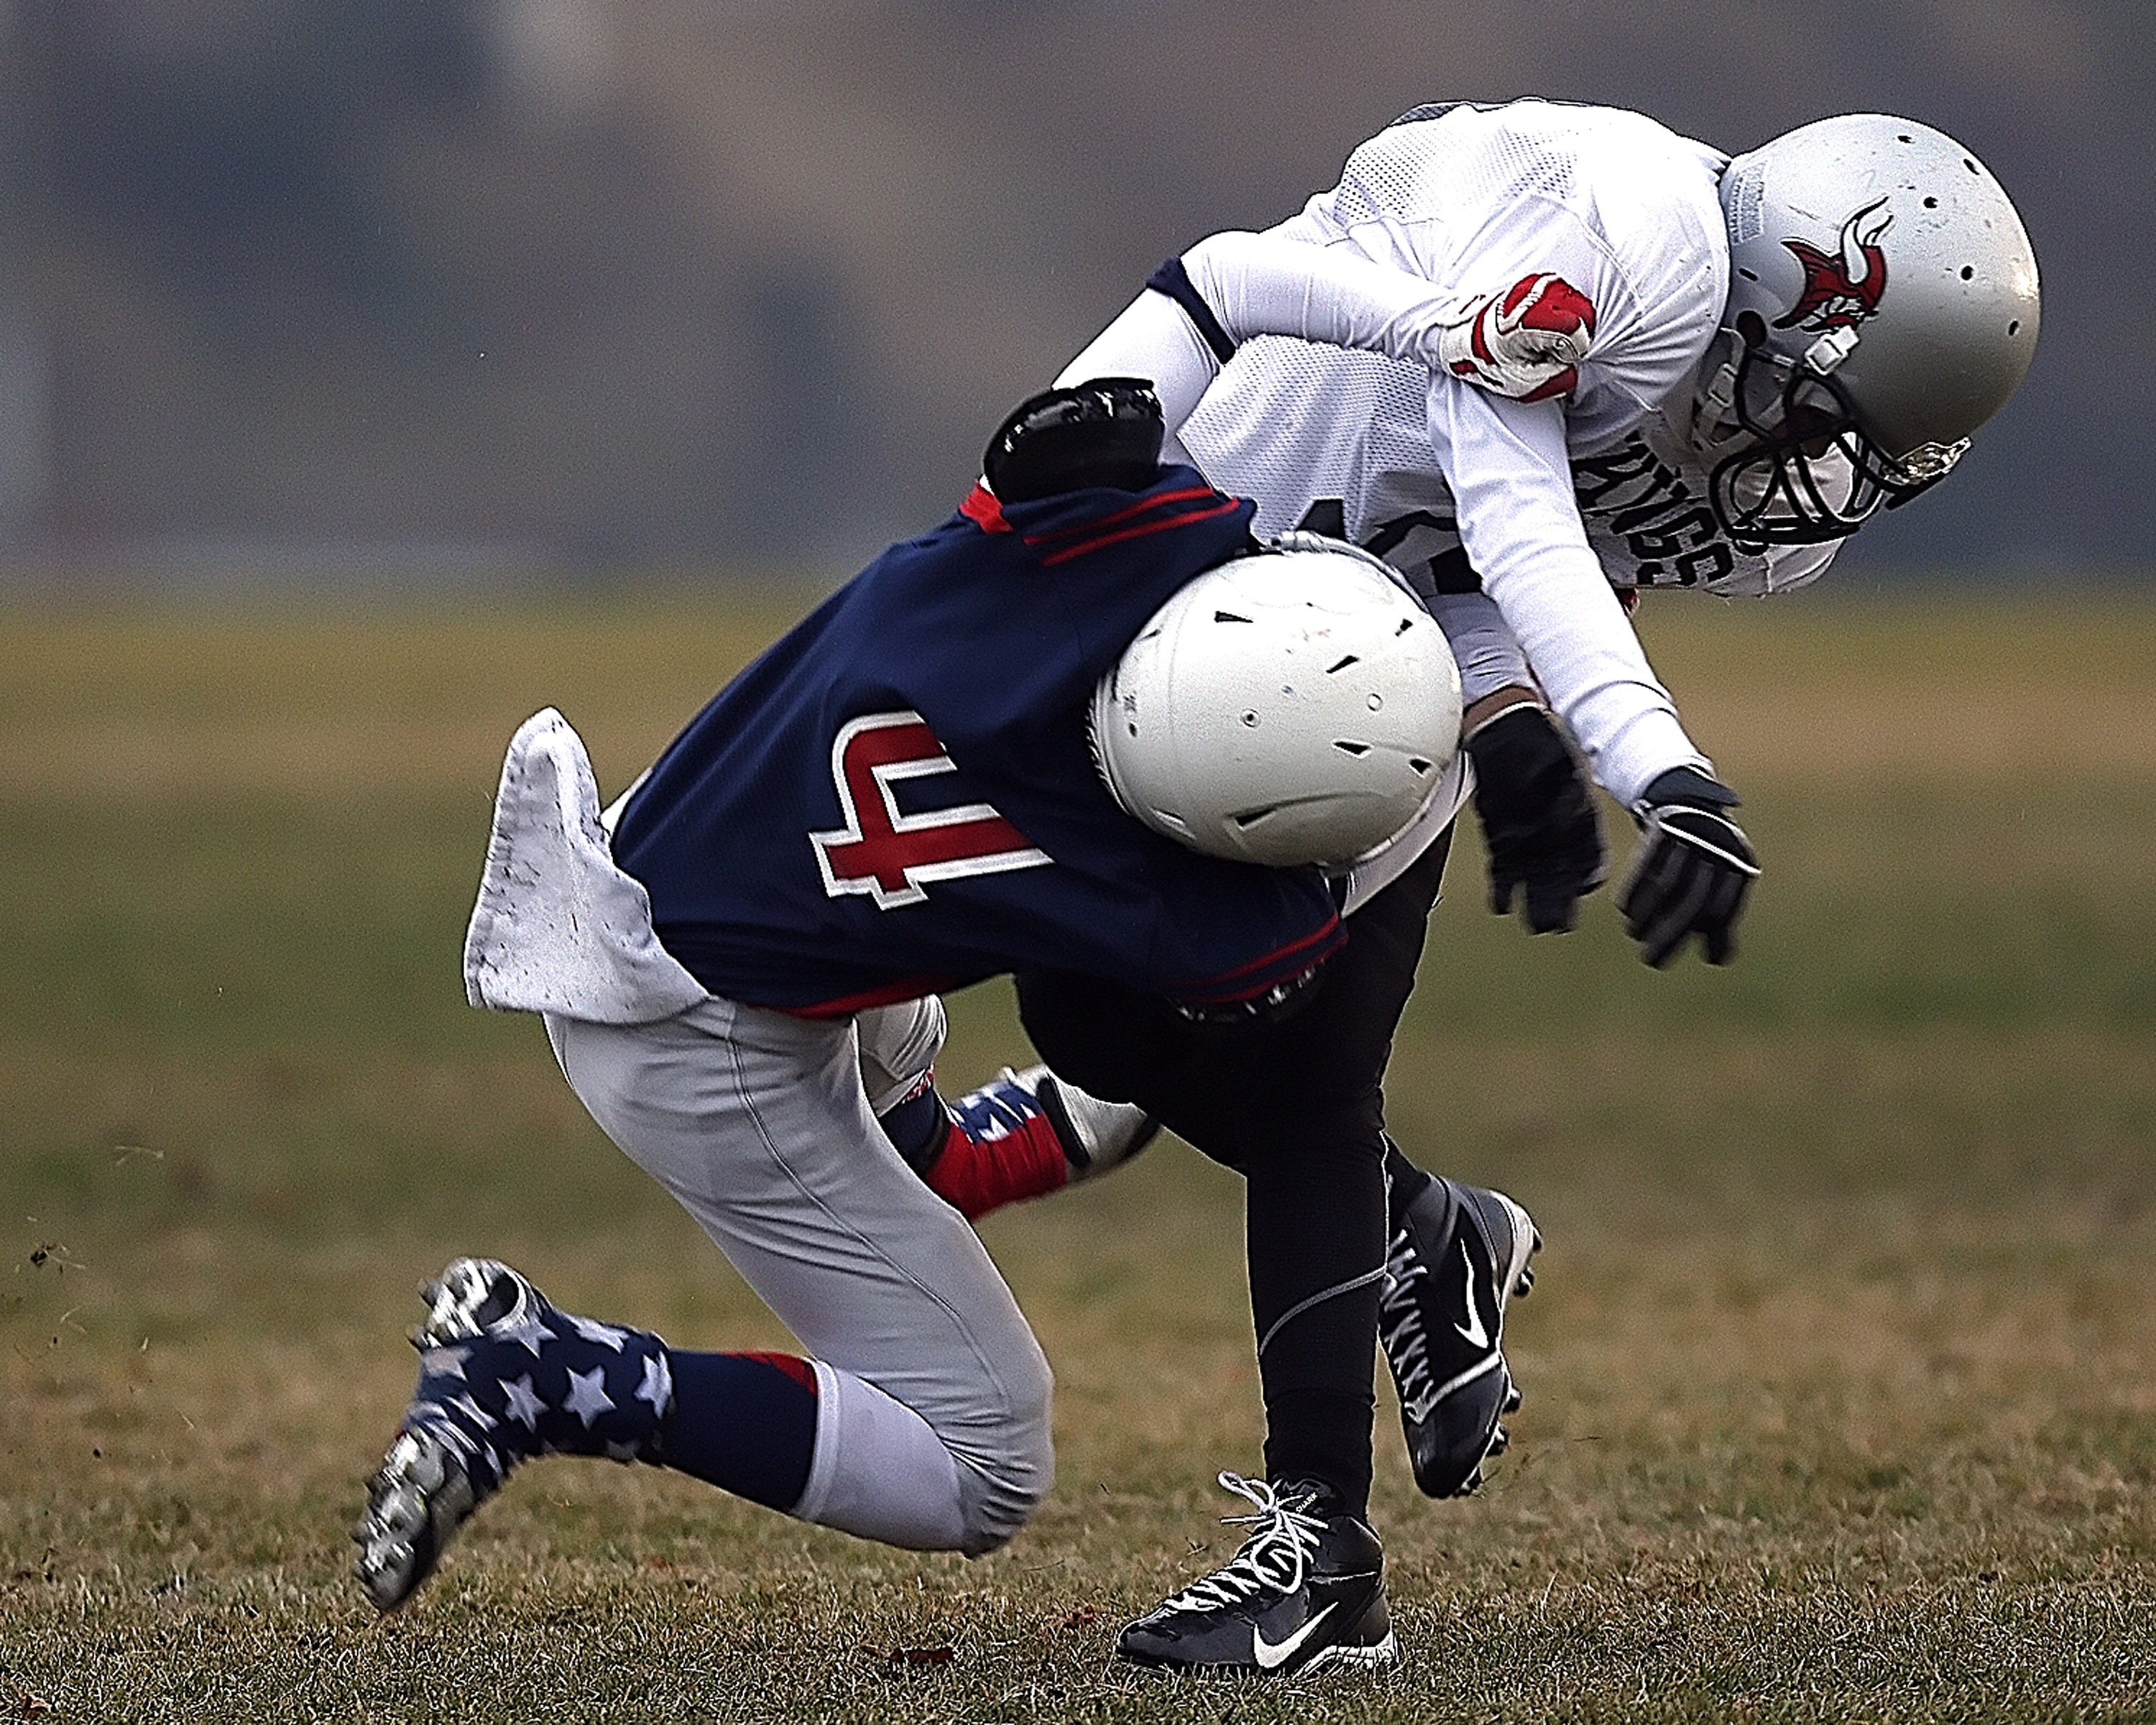
sport, game, play, youth, soccer, football, player, teenager, competition, american football, sports, helmet, canada, canadian, athletics, touchdown, tackle, football player, american football player, catcher, ball game, high school, team sport, football helmet, baseball positions, football equipment and supplies, gridiron football